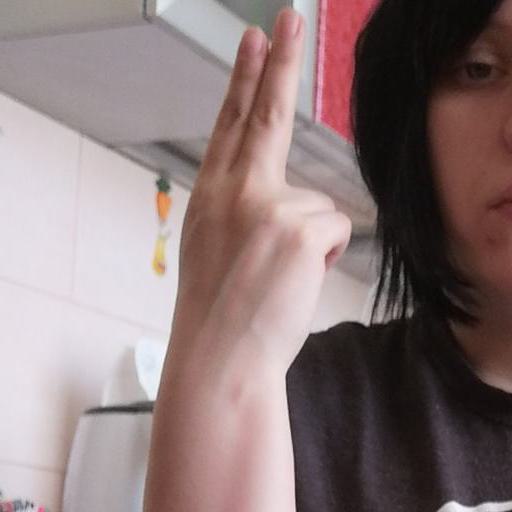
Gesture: two_up_inverted